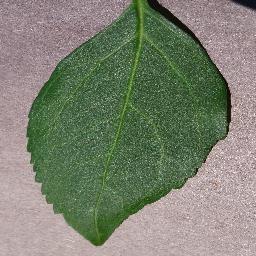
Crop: cherry
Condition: (including_sour)_healthy